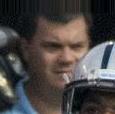
Age: 22